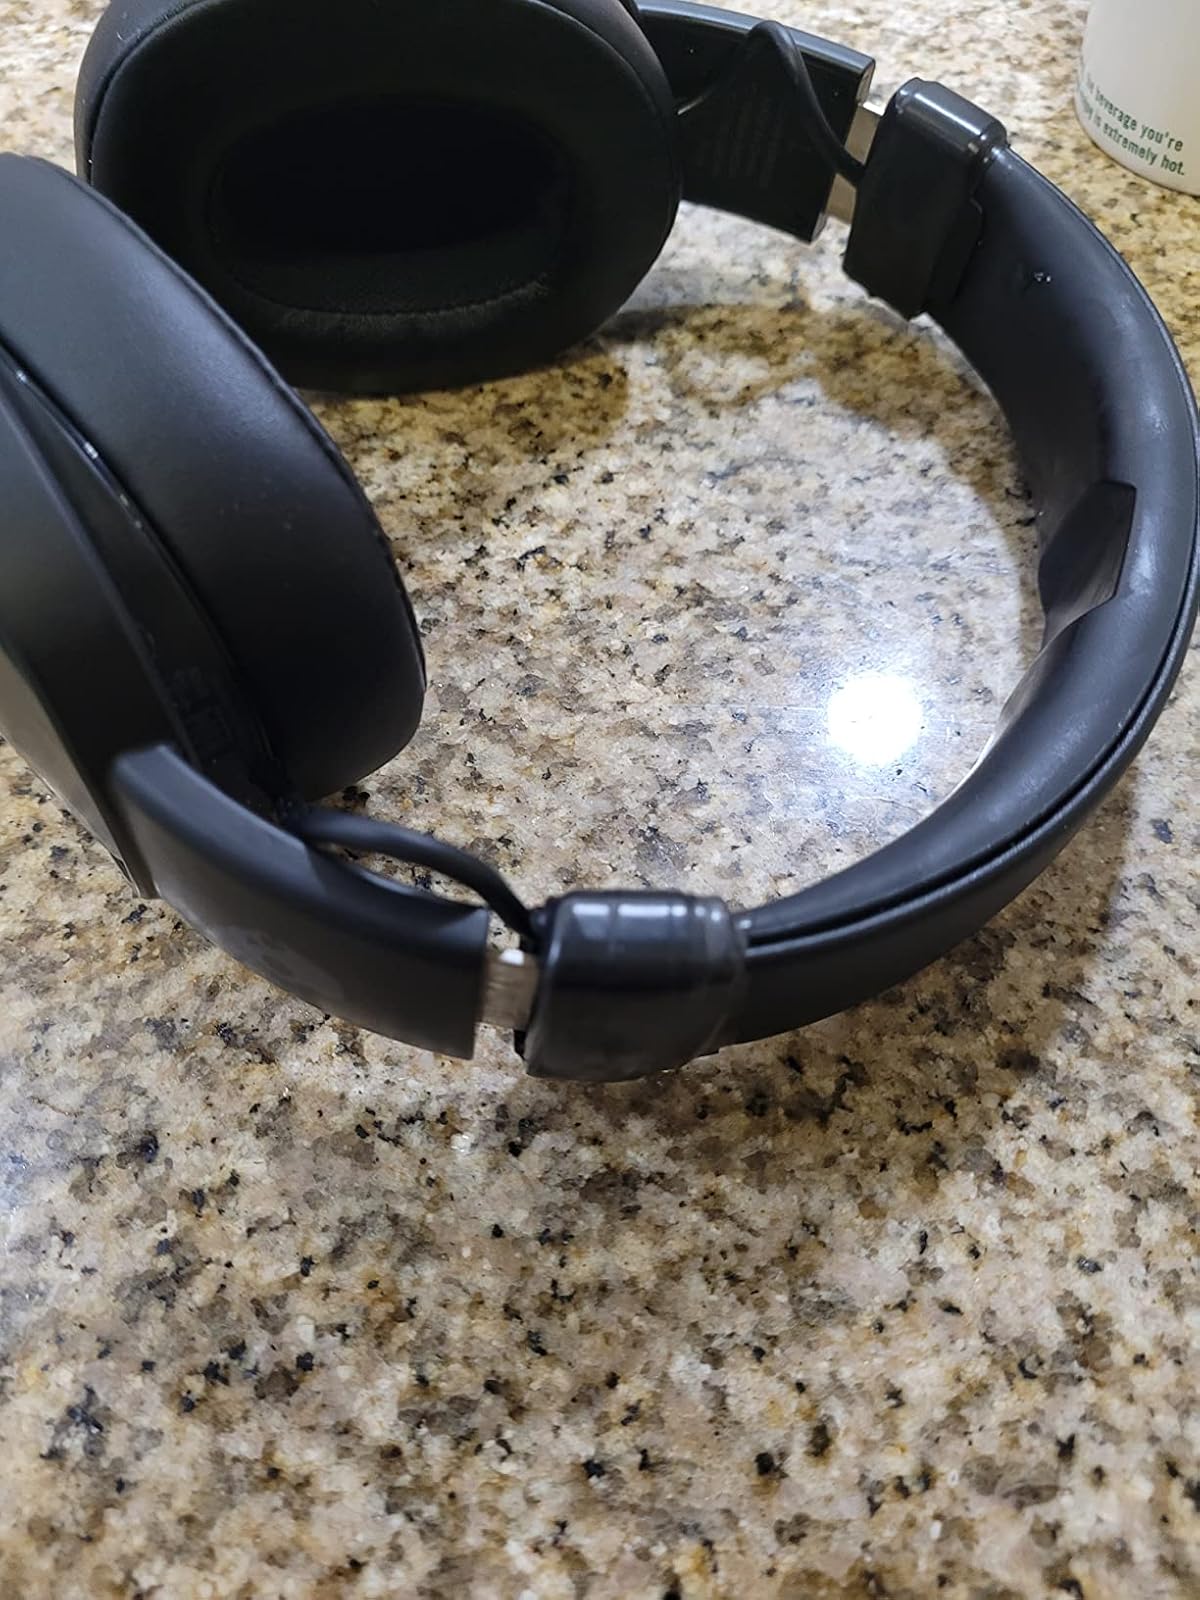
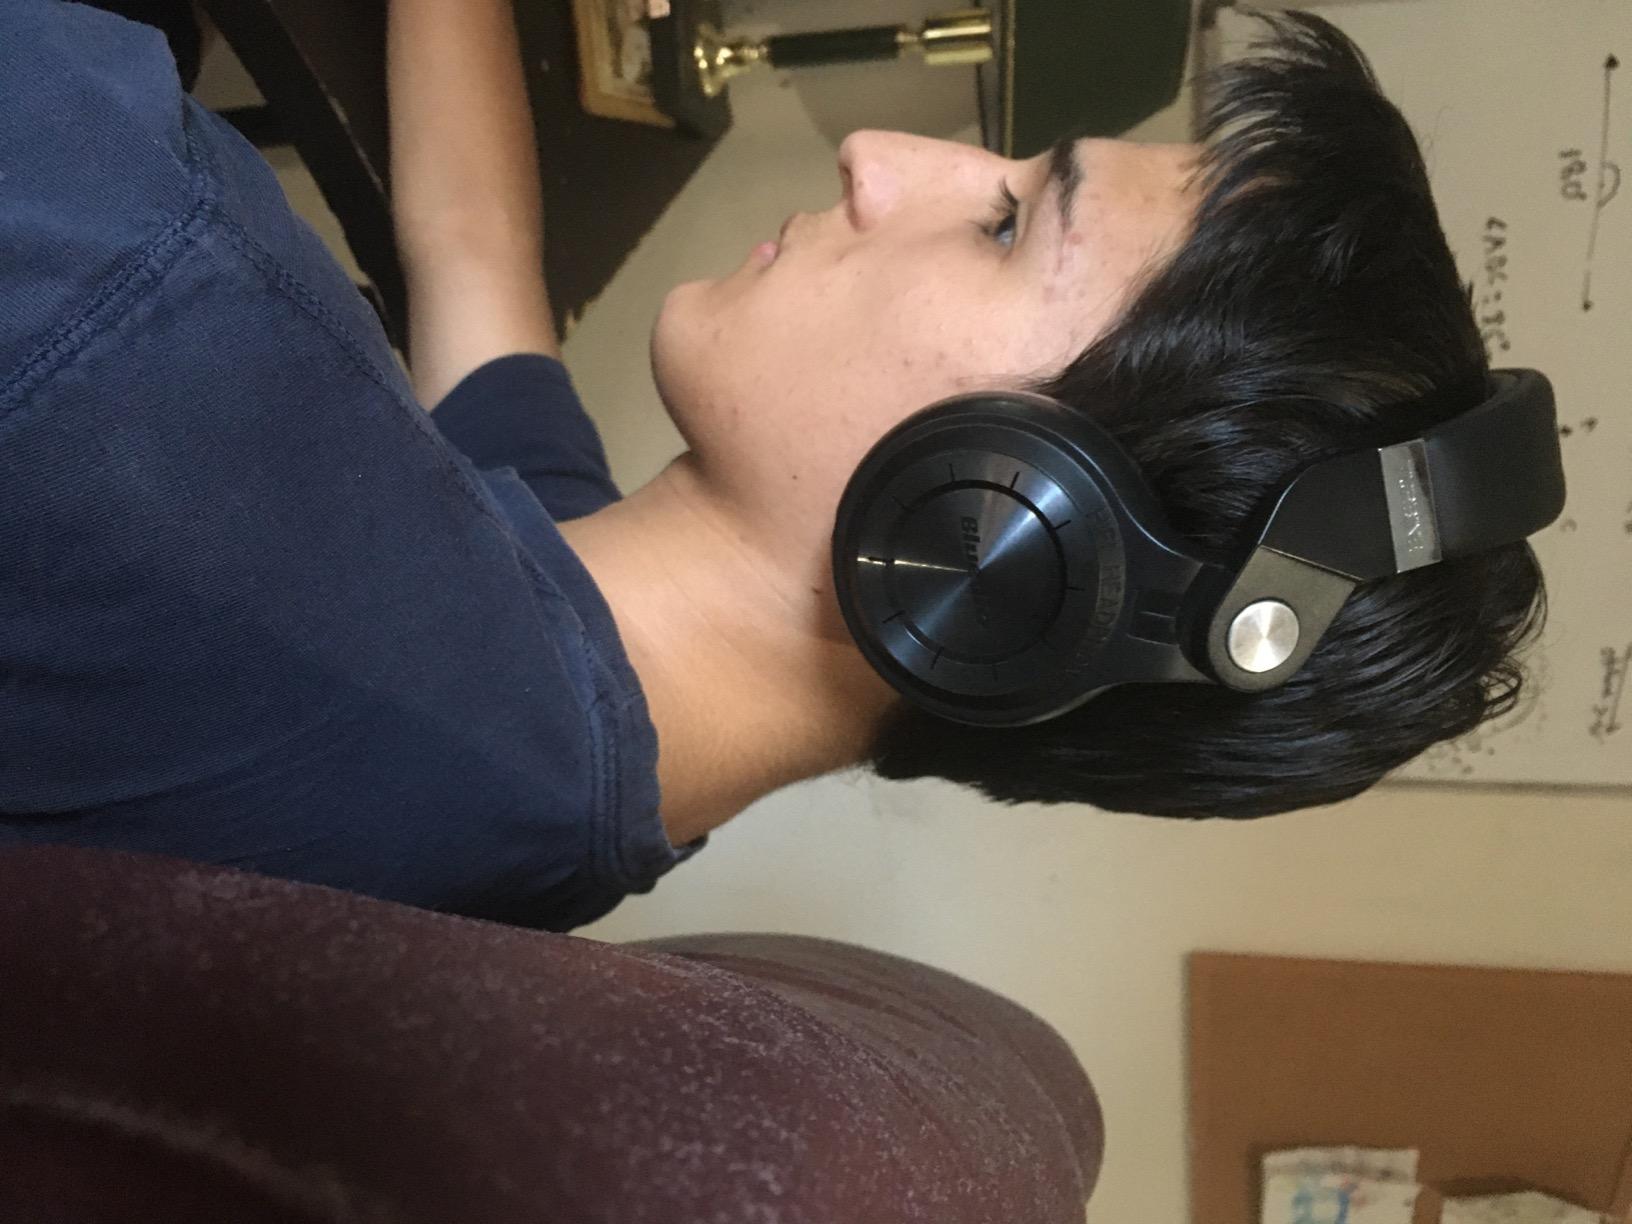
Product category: headphones
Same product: no